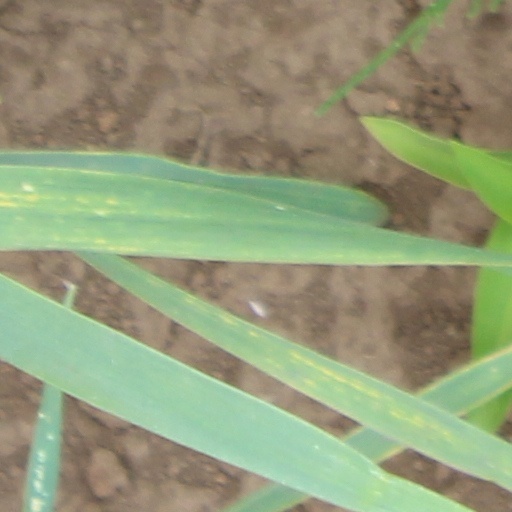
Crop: wheat